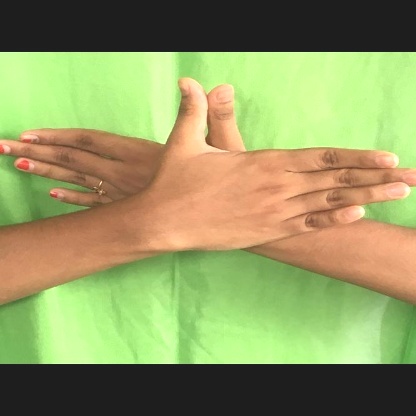
Mudra: Garuda